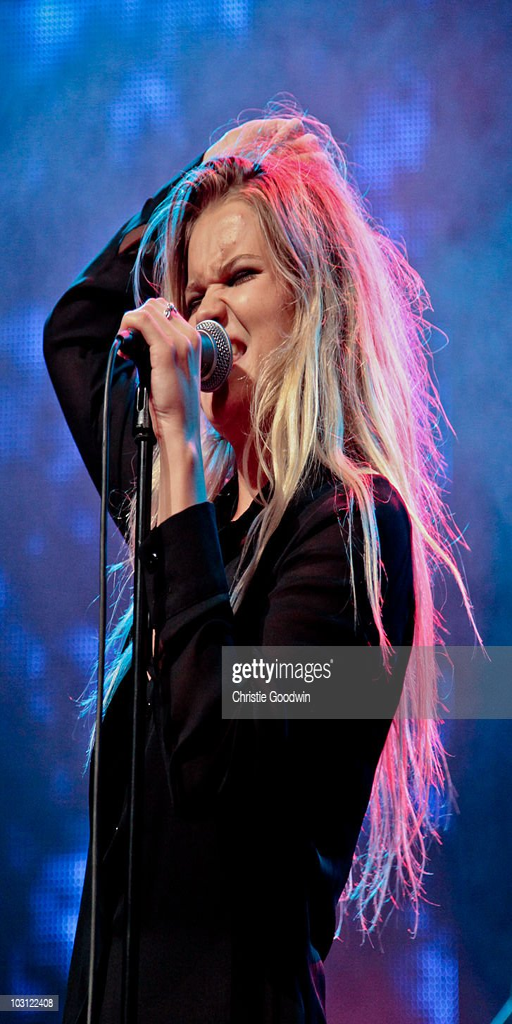
person performs on stage during festival .